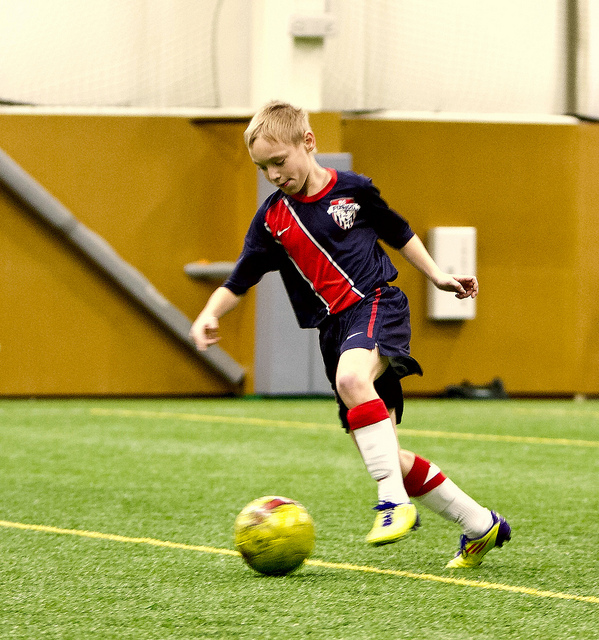
user: Given an image and a question. Answer the question in a short answer. Question: What is the ball in this picture made of? Short Answer:
assistant: rubber